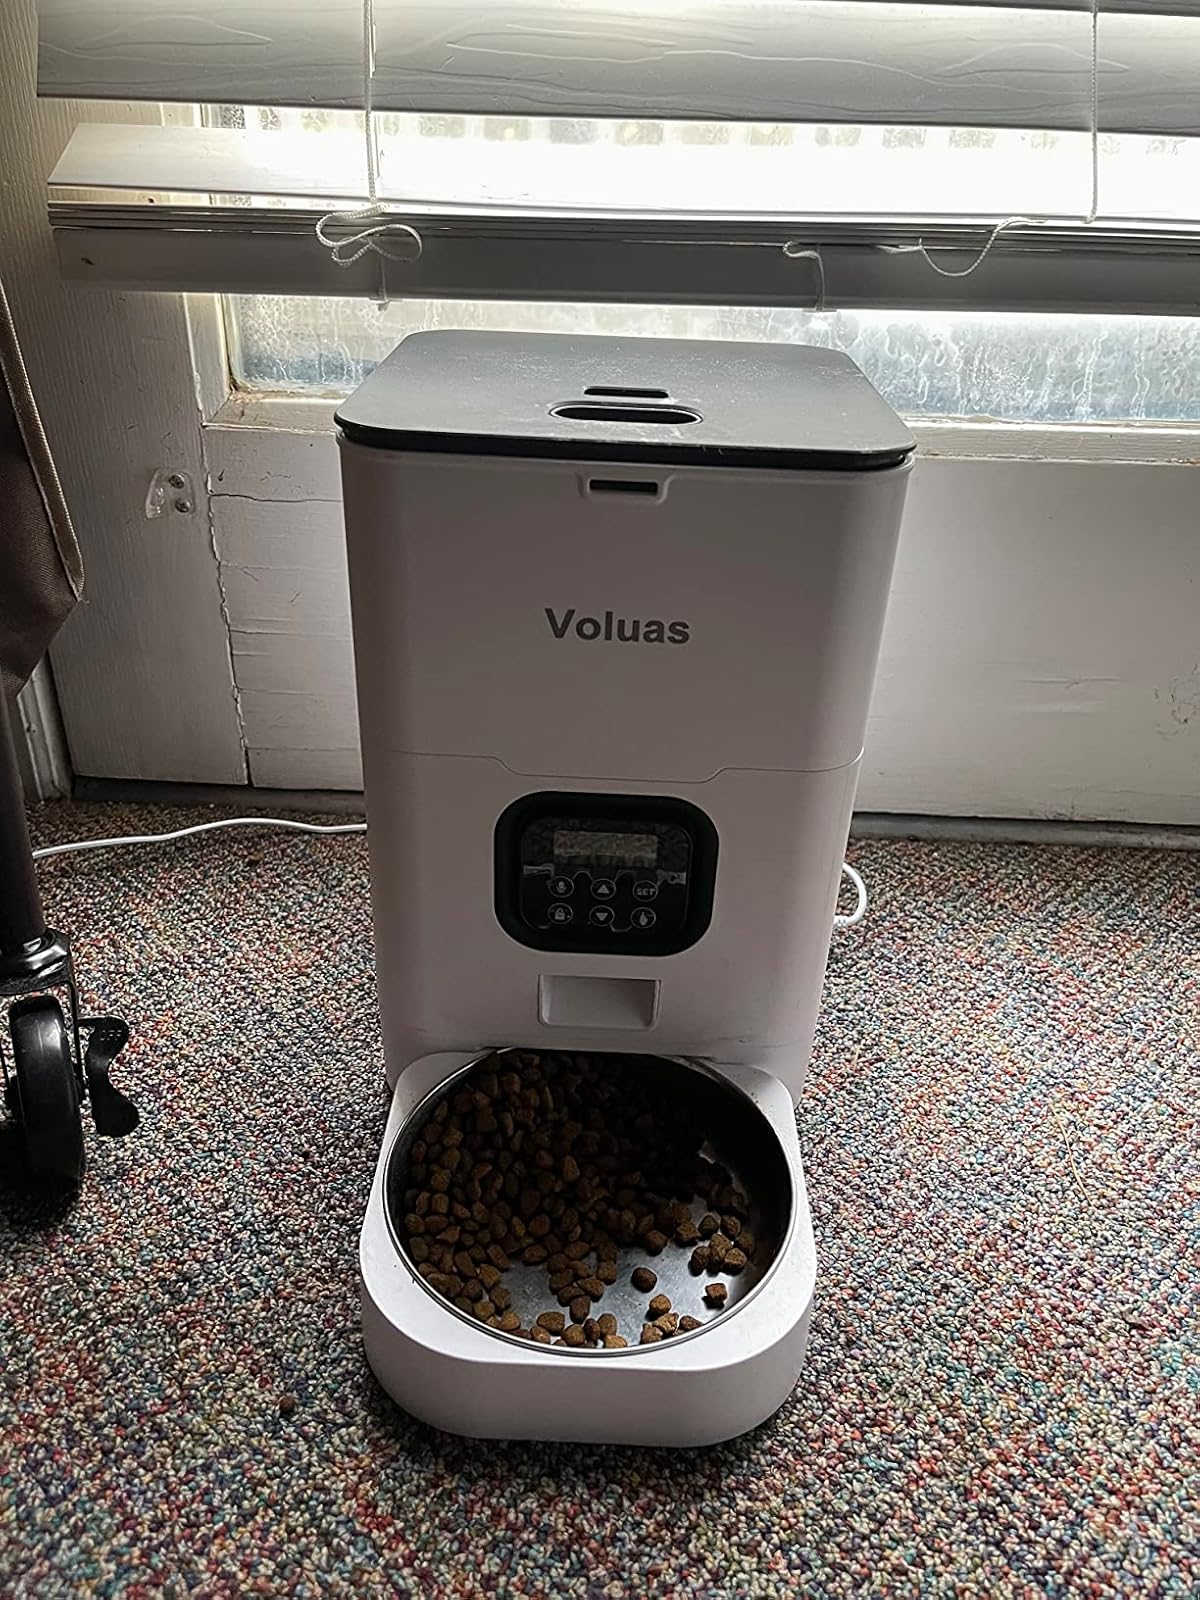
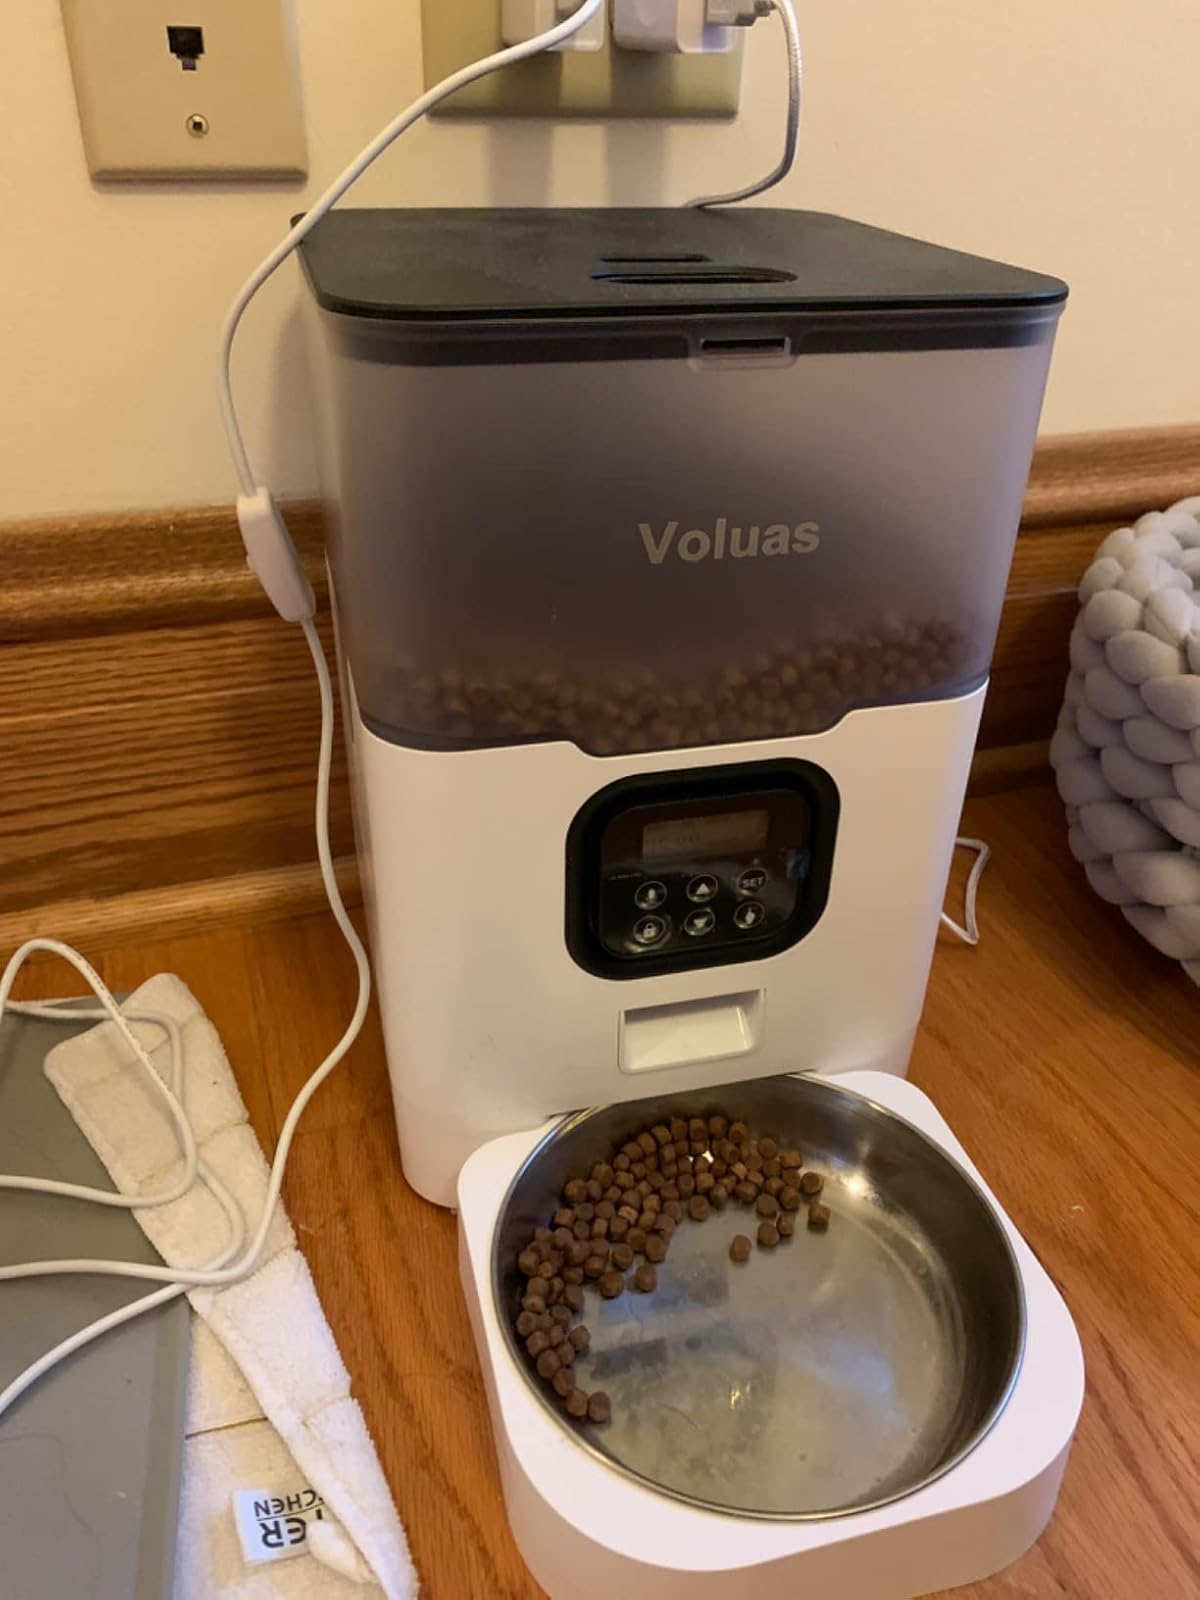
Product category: items_feeder
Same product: no